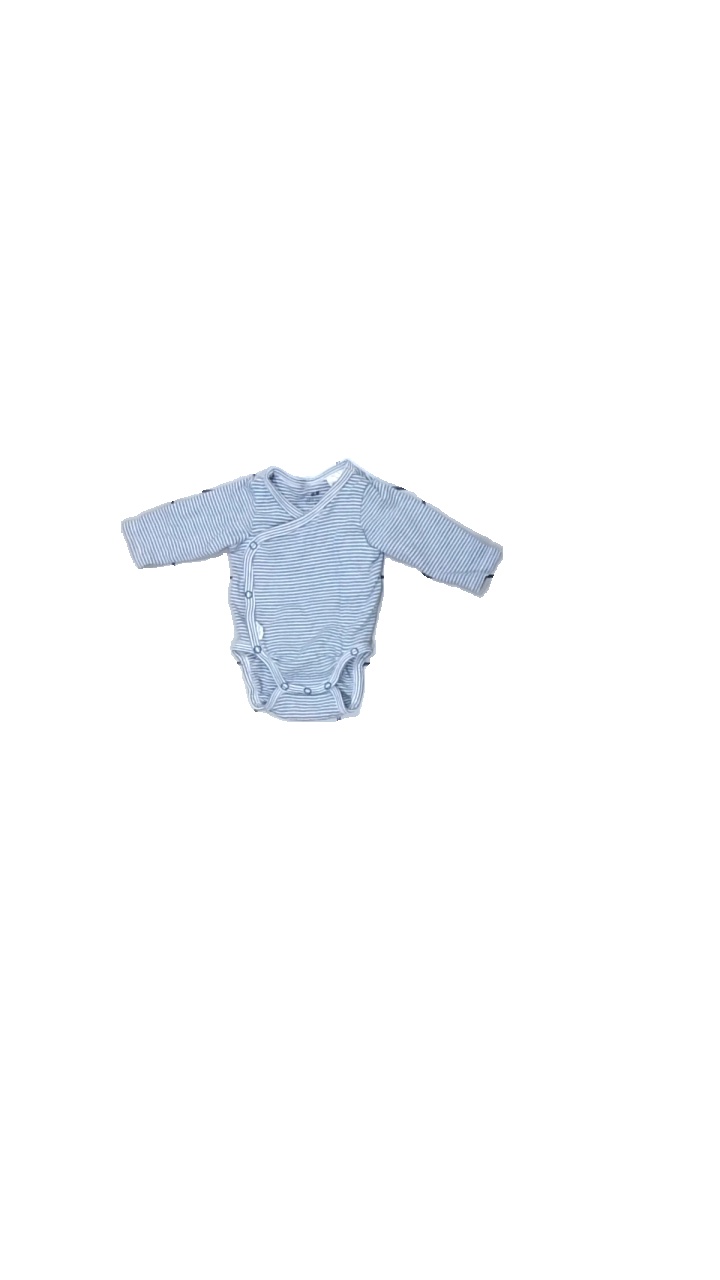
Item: Top (Children)
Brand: H&m
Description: randig body
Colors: Blue, White
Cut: Regular
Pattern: Striped
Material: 100% cotton
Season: All
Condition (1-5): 5
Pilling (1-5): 5
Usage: Reuse
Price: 50-100